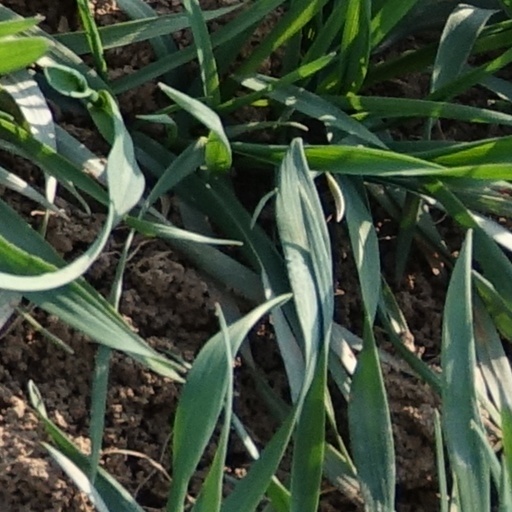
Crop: wheat